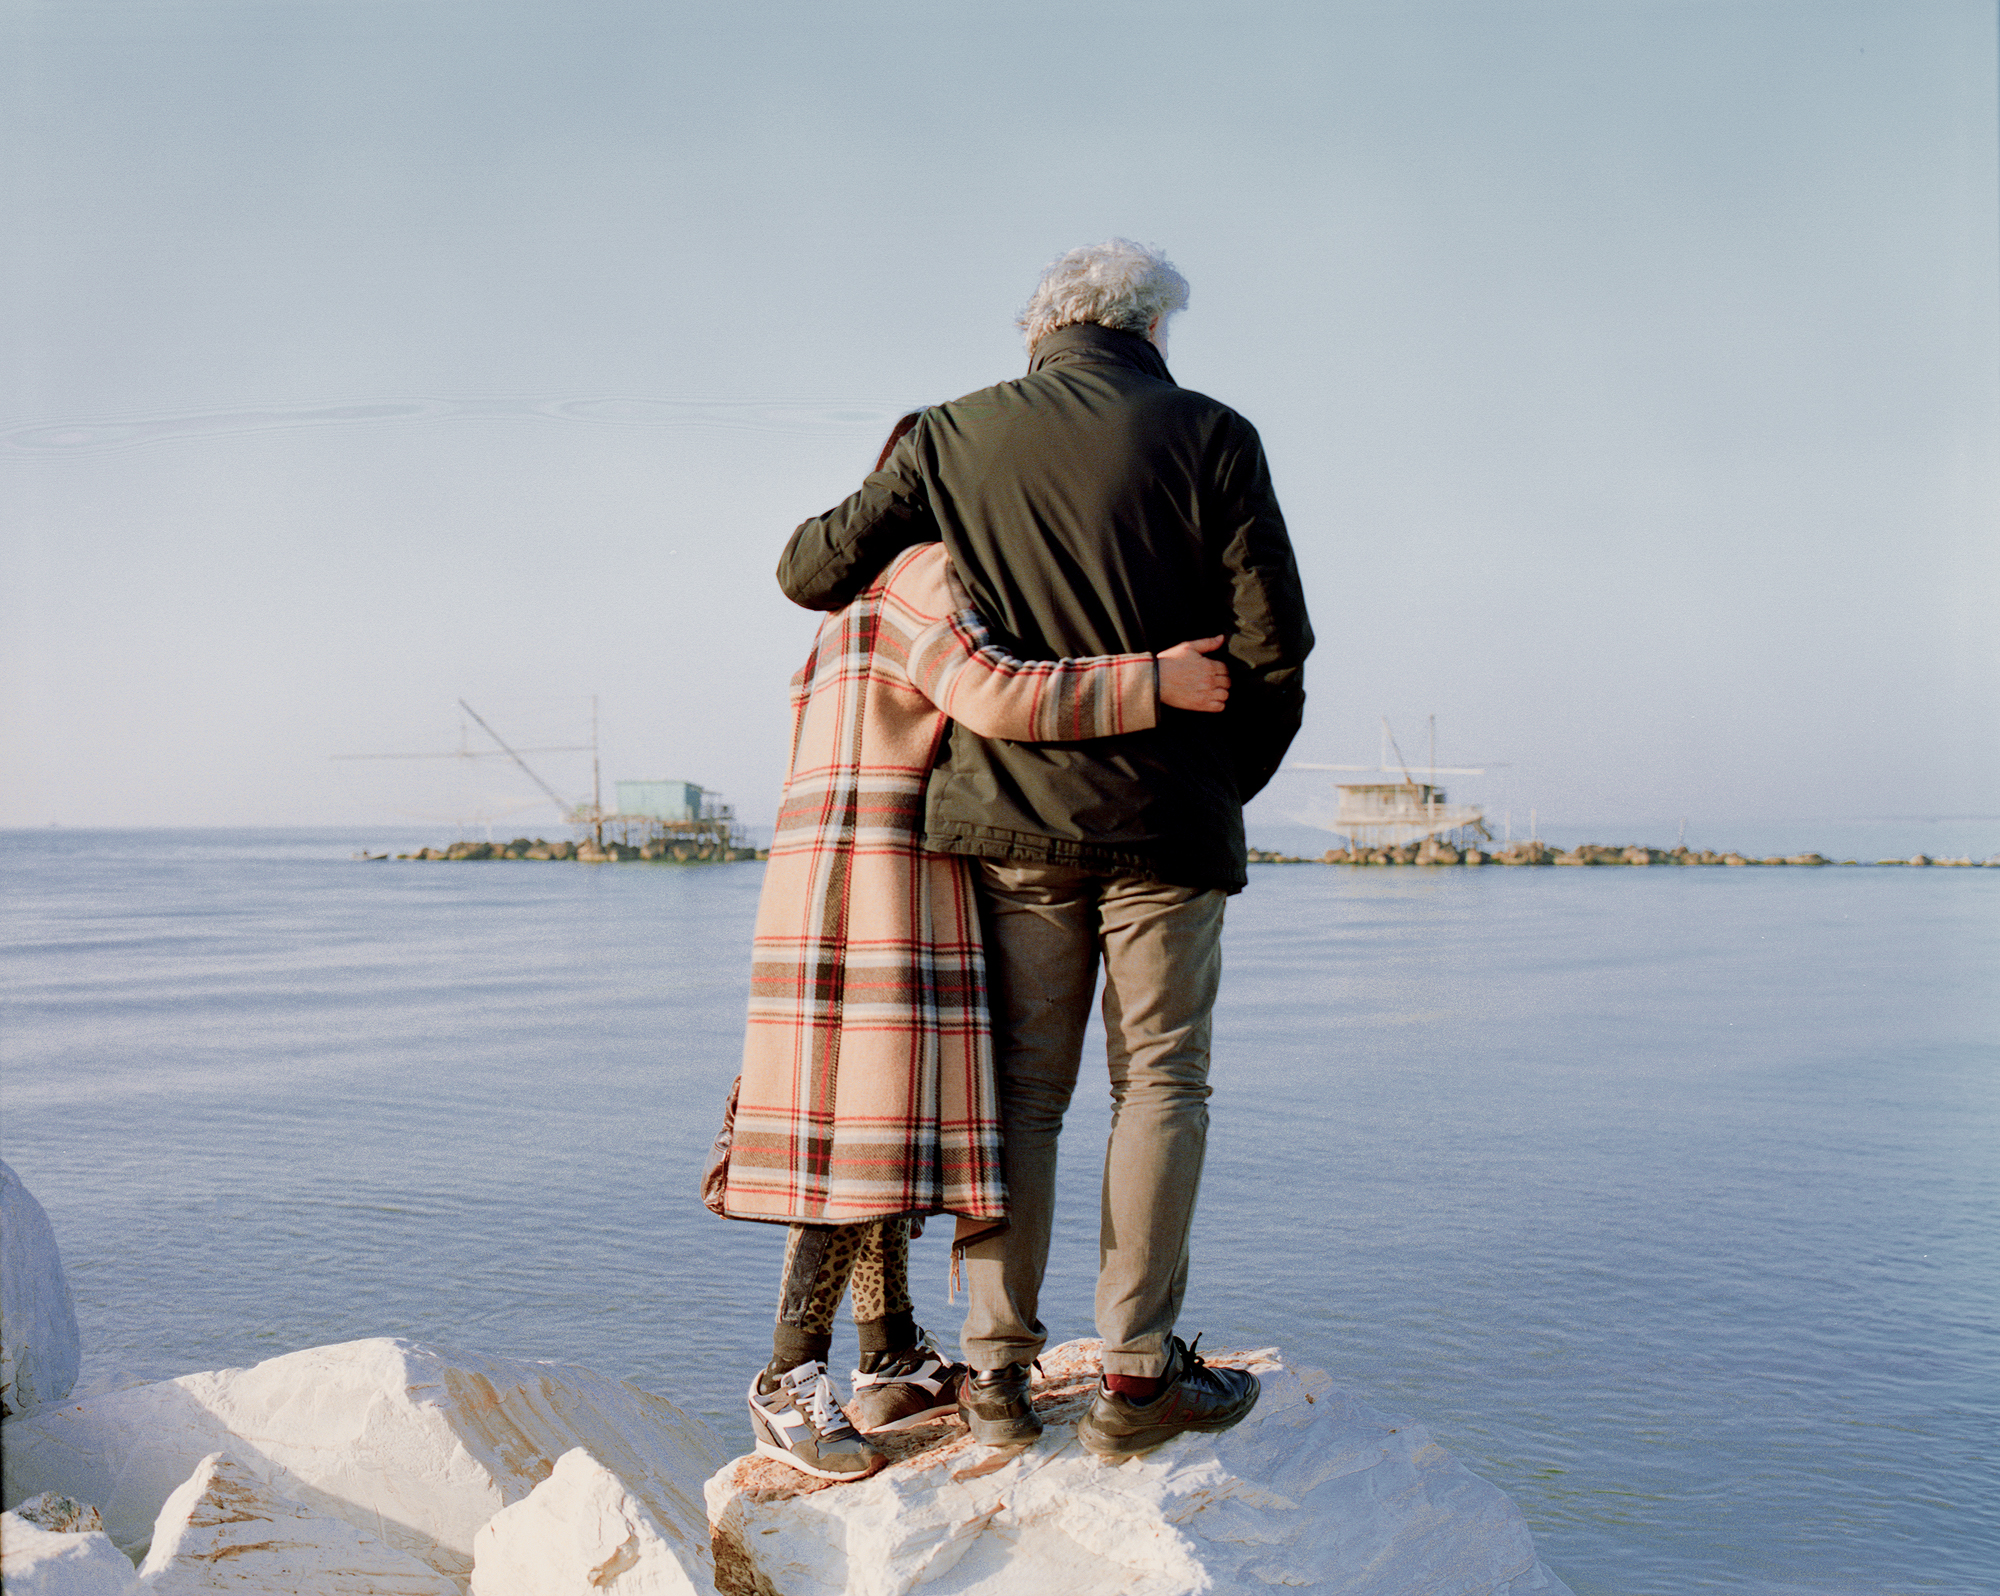
water, sky, tartan, vertebrate, People in nature, street fashion, sleeve, standing, plaid, lake, gesture, travel, dress, musical instrument, happy, waist, beach, leisure, horizon, pattern, calm, landscape, formal wear, knee, event, fun, sitting, ocean, denim, coast, recreation, winter, freezing, vintage clothing, tourism, vacation, sea, bag